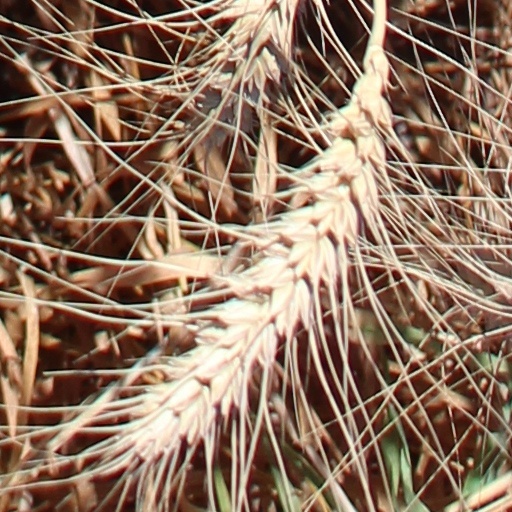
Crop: wheat